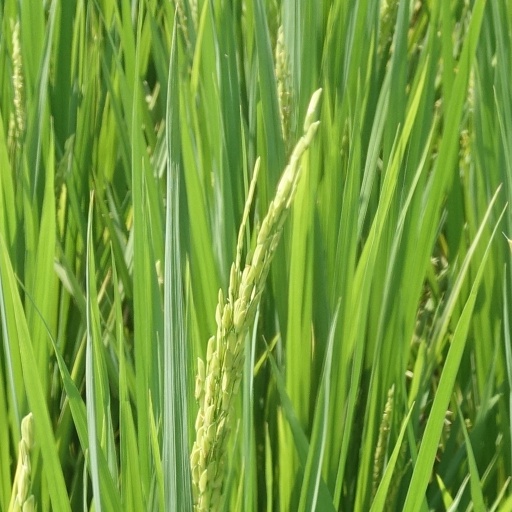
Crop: rice